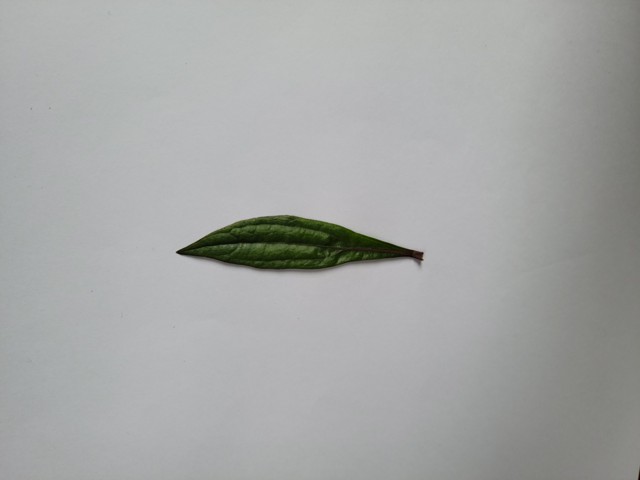
Plant: ayapan